Jimmy Knepper

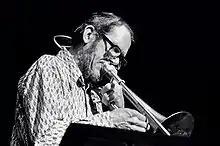
Jimmy Knepper with the National Jazz Ensemble

James Minter Knepper (November 22, 1927 – June 14, 2003) was an American jazz trombonist. In addition to his own recordings as leader, Knepper performed and recorded with Charlie Barnet, Woody Herman, Claude Thornhill, Stan Kenton, Benny Goodman, Gil Evans, Thad Jones and Mel Lewis, Toshiko Akiyoshi and Lew Tabackin, and, most famously, Charles Mingus in the late 1950s and early 1960s. Knepper died in 2003 of complications of Parkinson's disease.